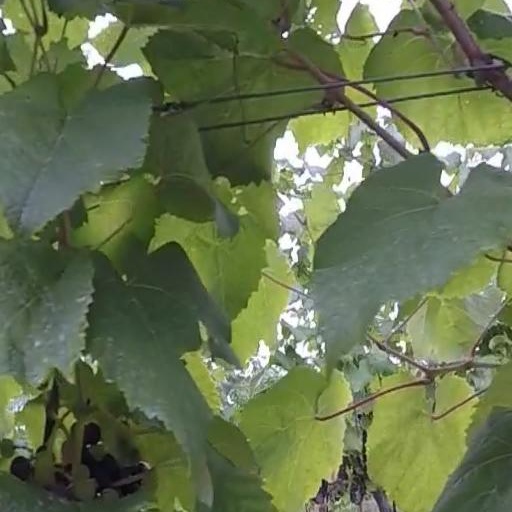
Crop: grape